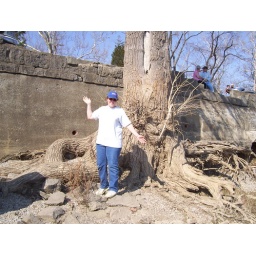
Angie posing for me by a big tree down by the water at the Independence Dam